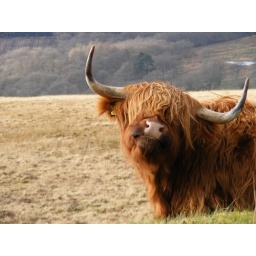
A Highland cow on the hills above Pontardawe in South Wales. Taken through a car window.